Esophageal rupture

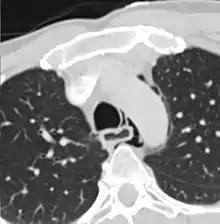
Axial CT image through the upper chest showing extraluminal air (Pneumomediastinum) surrounding the trachea and esophagus

Esophageal rupture, also known as Boerhaave syndrome, is a rupture of the esophageal wall. Iatrogenic causes account for approximately 56% of esophageal perforations, usually due to medical instrumentation such as an endoscopy or paraesophageal surgery. The 10% of esophageal perforations caused specifically by vomiting are termed Boerhaave syndrome.